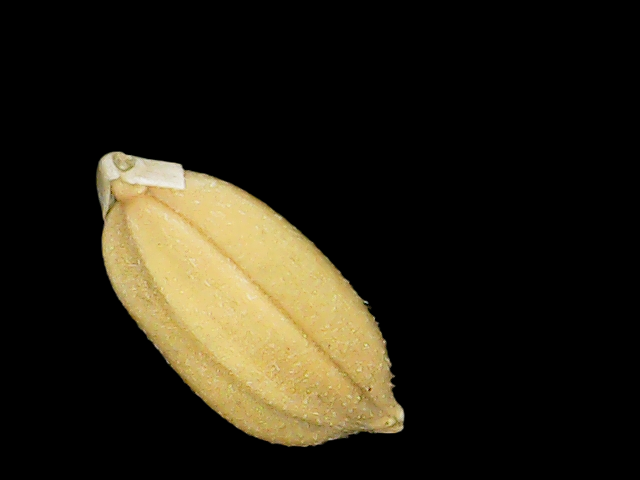
Rice variety: Binadhan08